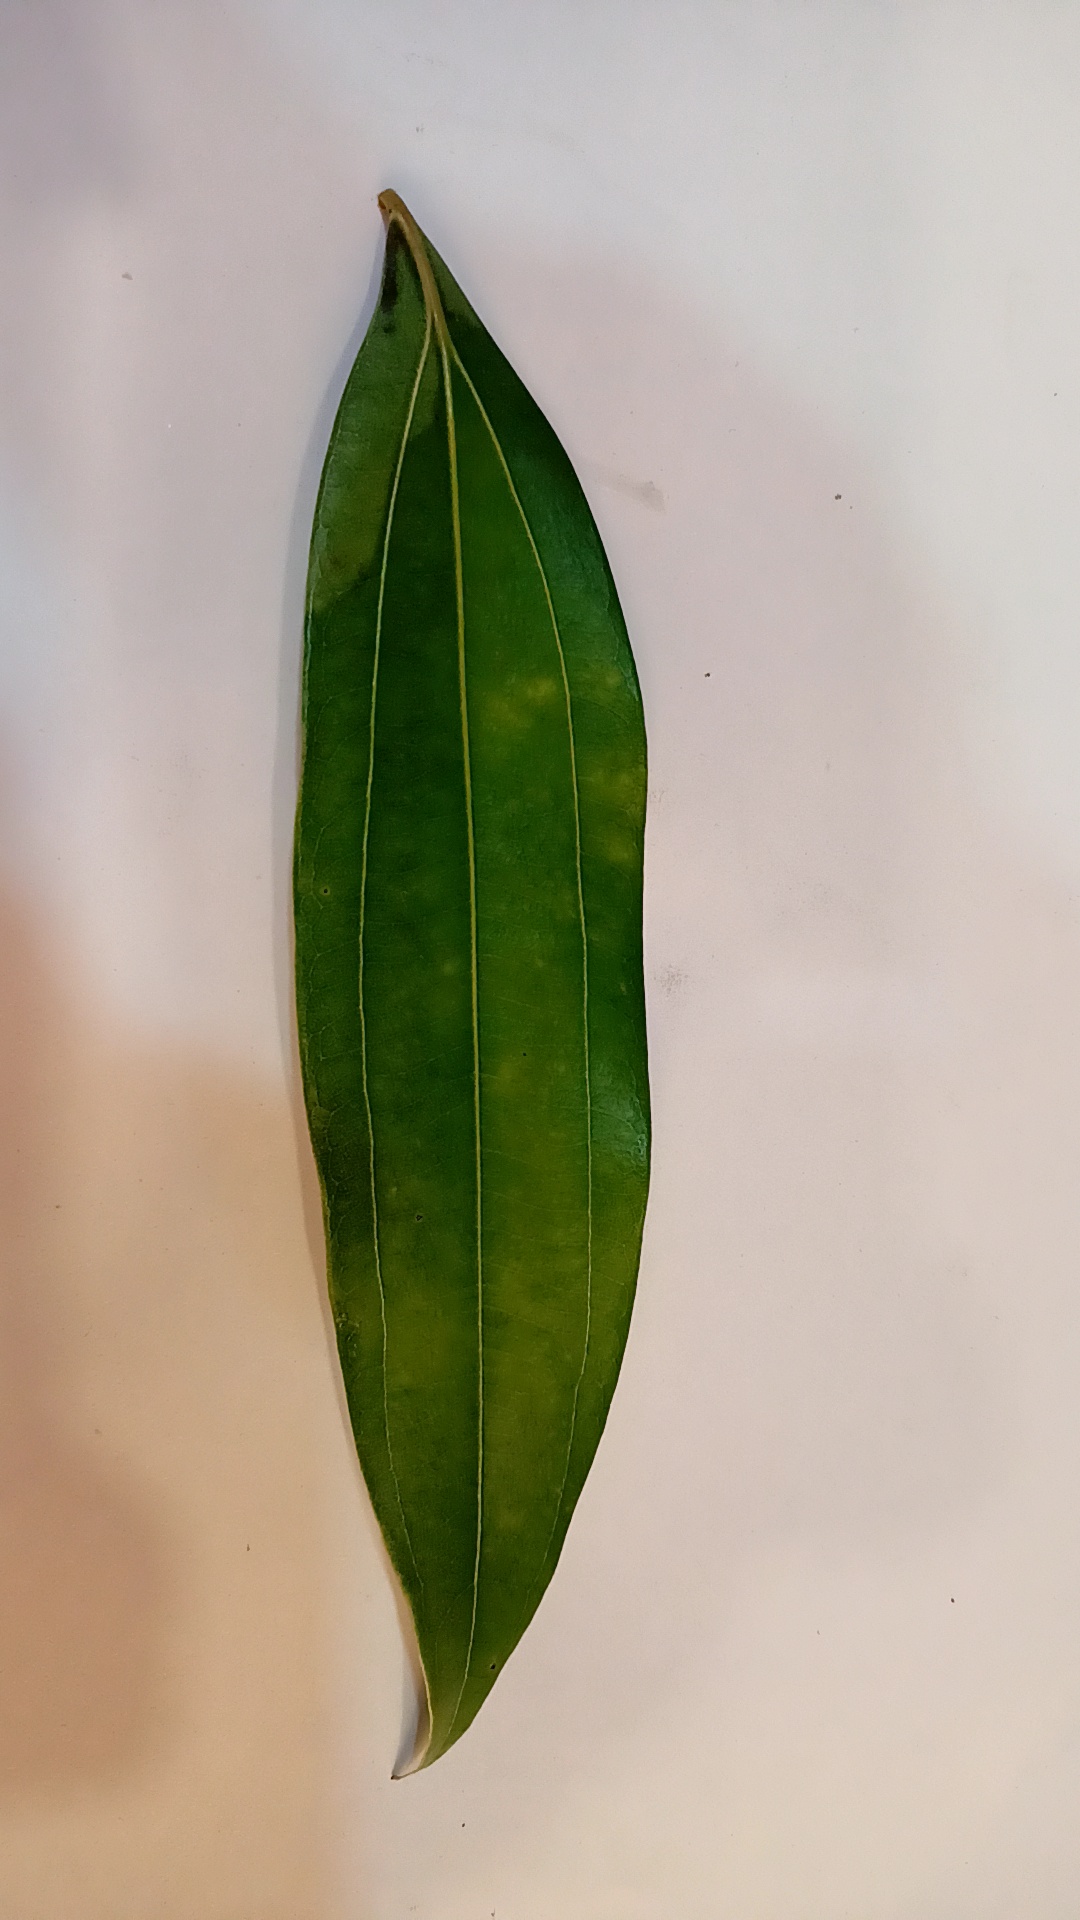
Label: Healthy